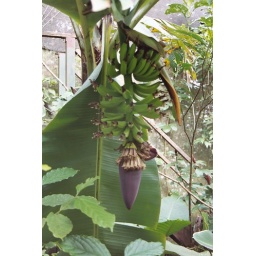
A banana plant, with the heart of the plant hanging down. The heart is used in Malaysian cuisine.